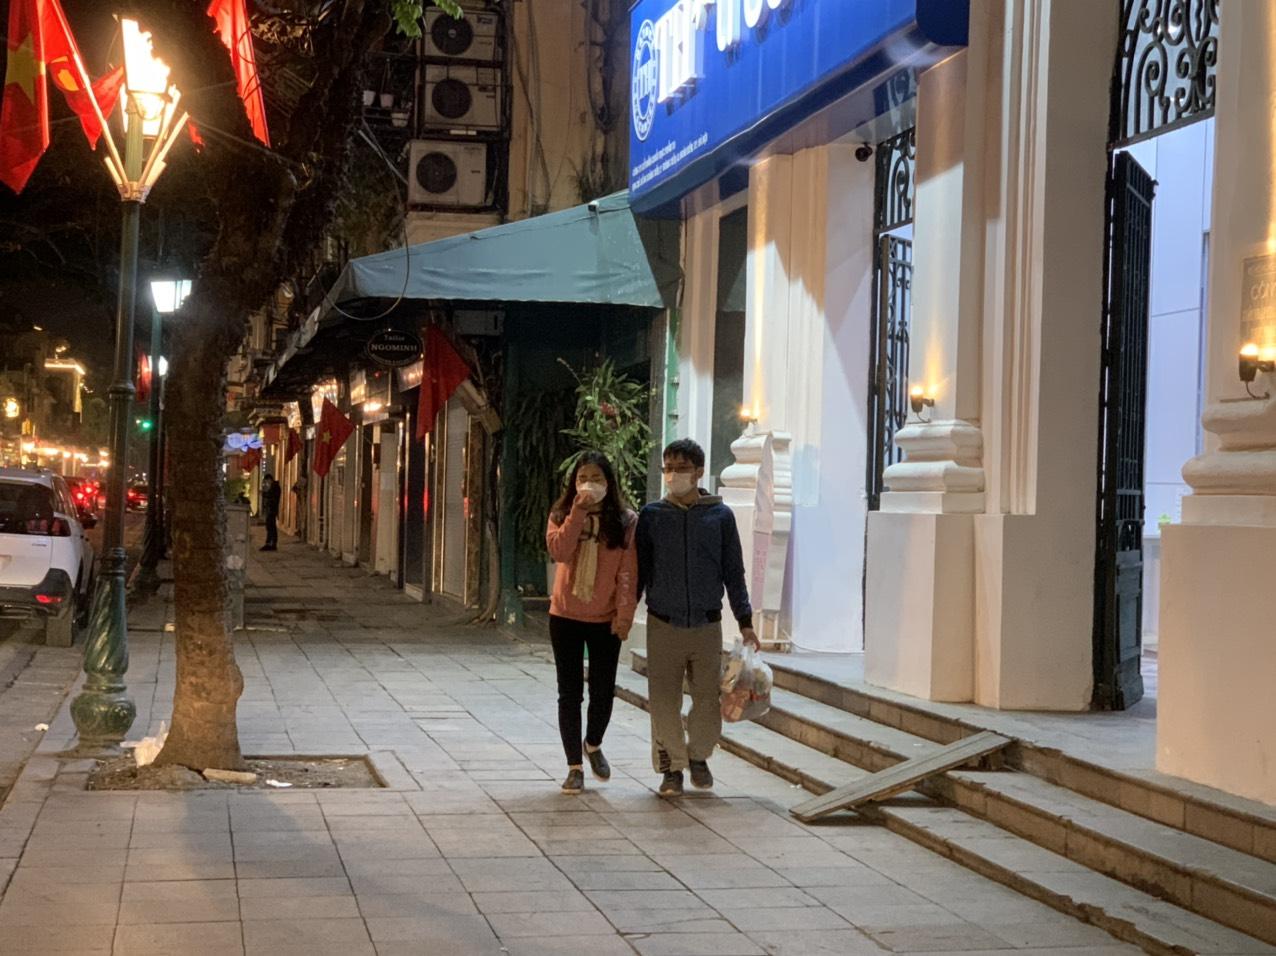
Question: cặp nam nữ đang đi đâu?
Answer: đi dạo trên phố